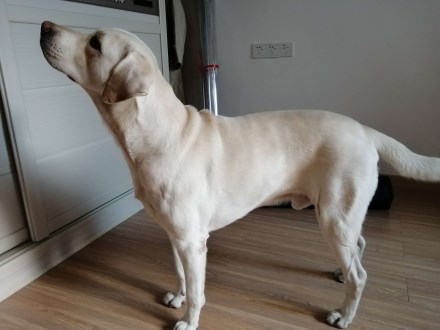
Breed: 3580-n000122-Labrador_retriever